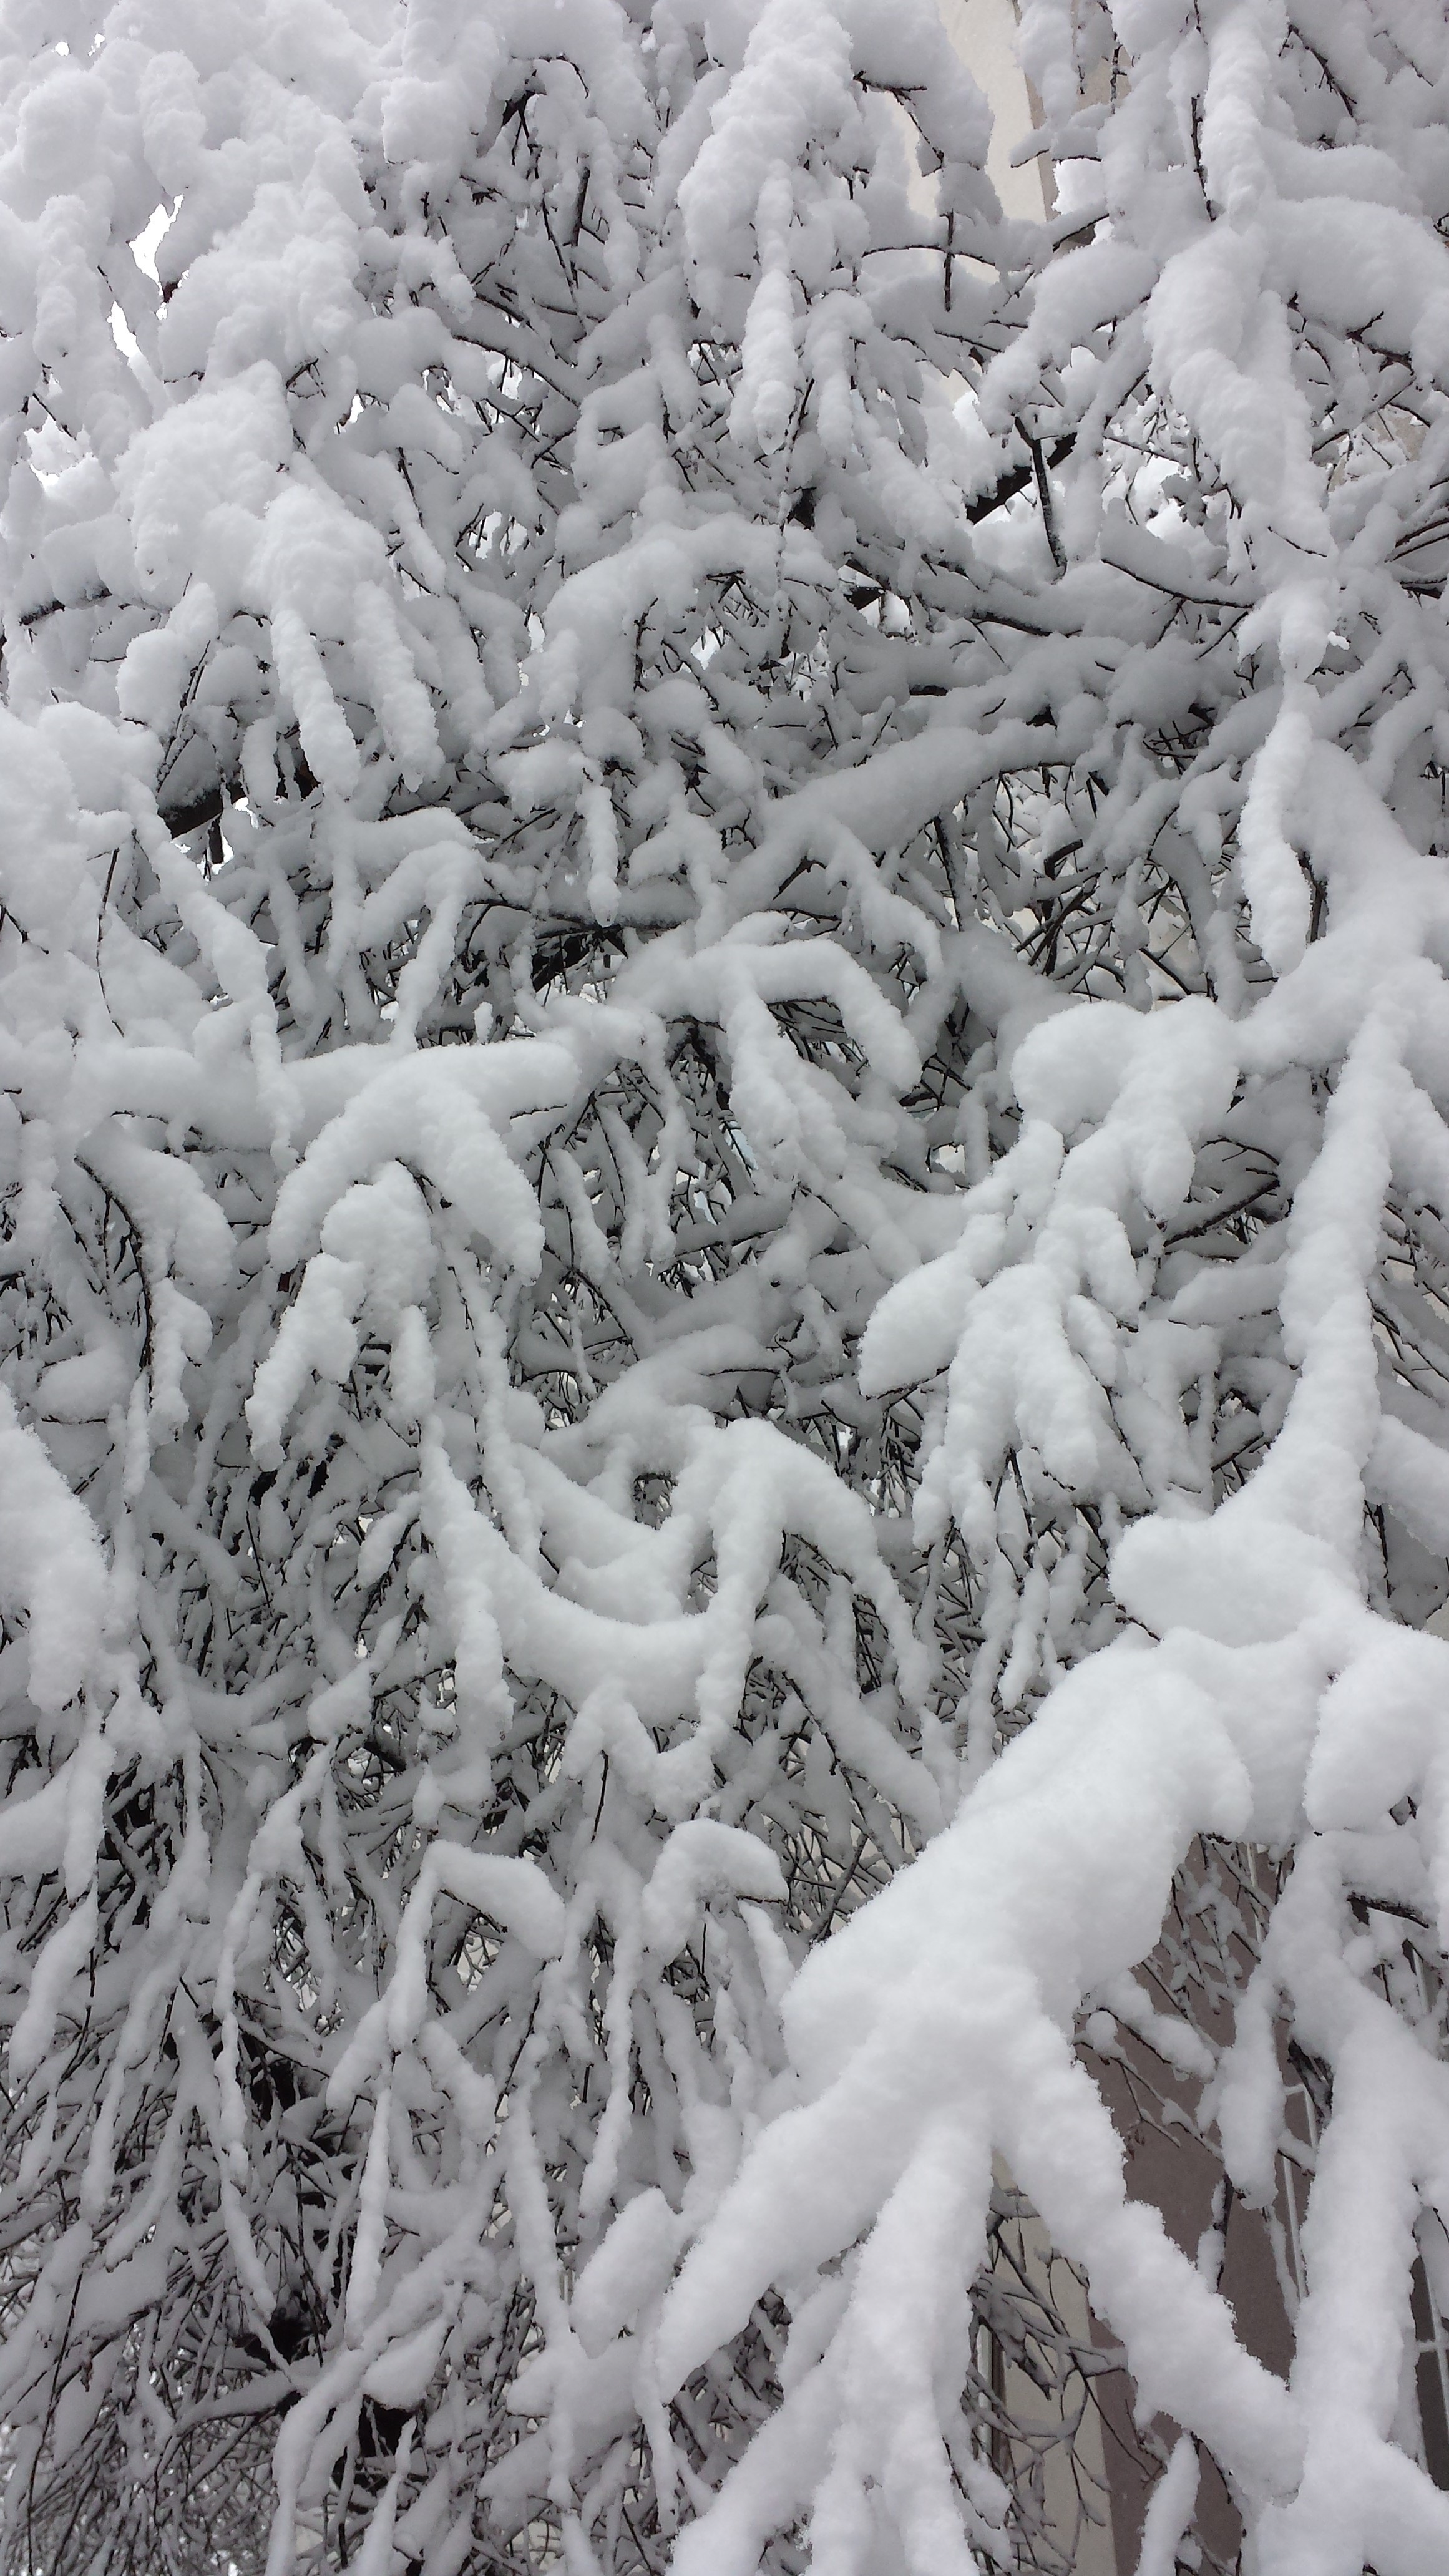
tree, branch, snow, winter, black and white, frost, ice, weather, monochrome, fir, season, trees, spruce, blizzard, bucharest, freezing, monochrome photography, geological phenomenon, winter storm